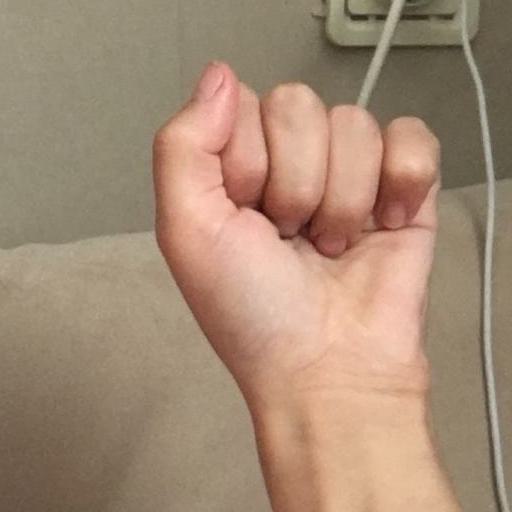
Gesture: fist